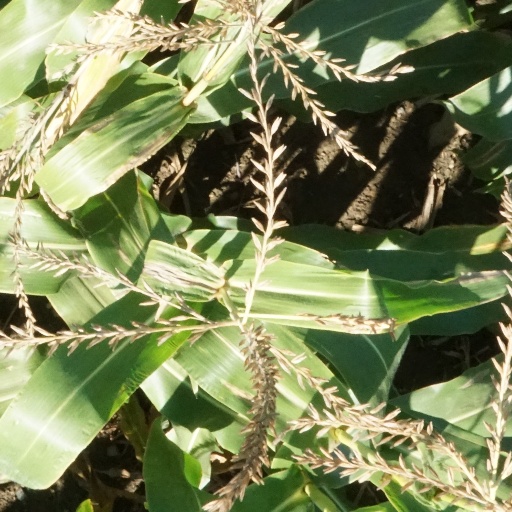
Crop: maize; corn